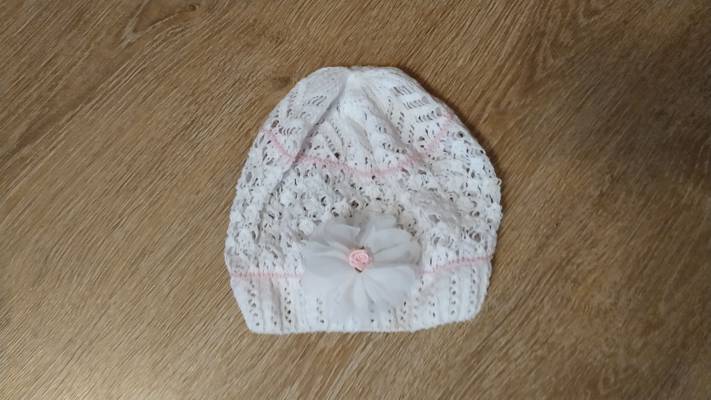
Waste category: clothes